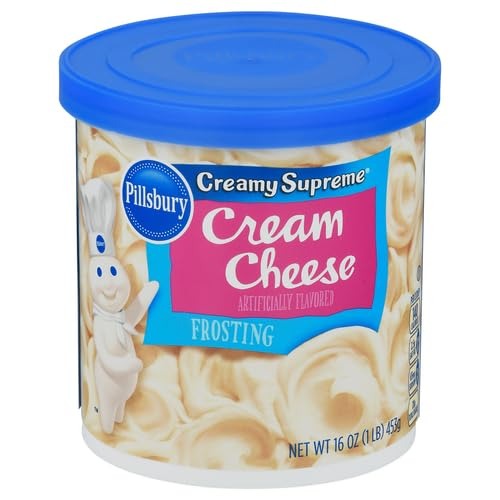
Item Name: Pillsbury Cream Cheese Frosting, 16 Oz
Bullet Point 1: Product Type:Grocery
Bullet Point 2: Item Package Dimension:14.44 " L X7.25 " W X3.87 " H
Bullet Point 3: Item Package Weight:0.454 Kg
Bullet Point 4: Country Of Origin: United States
Value: 16.0
Unit: Ounce

Price: 1.975